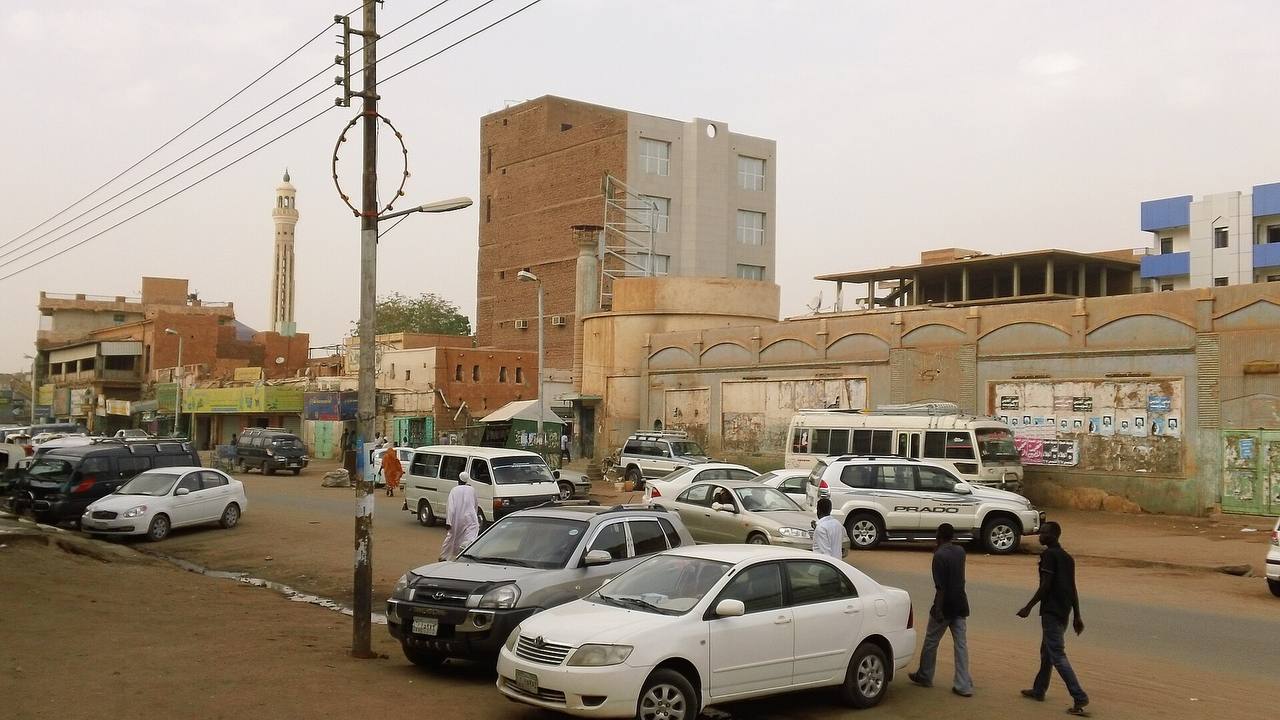
الوصف بالفصحى: شارع عام يمرّ فيه الناس، وتتجول فيه مواصلات متحركة، وتوجد عربات مركونة ودكاكين
الوصف بالعامية السودانية: شارع عام فيهو ناس ماشين ومواصلات متحركة وعربات مركونة ودكاكين
التصنيف: Urban & City Life